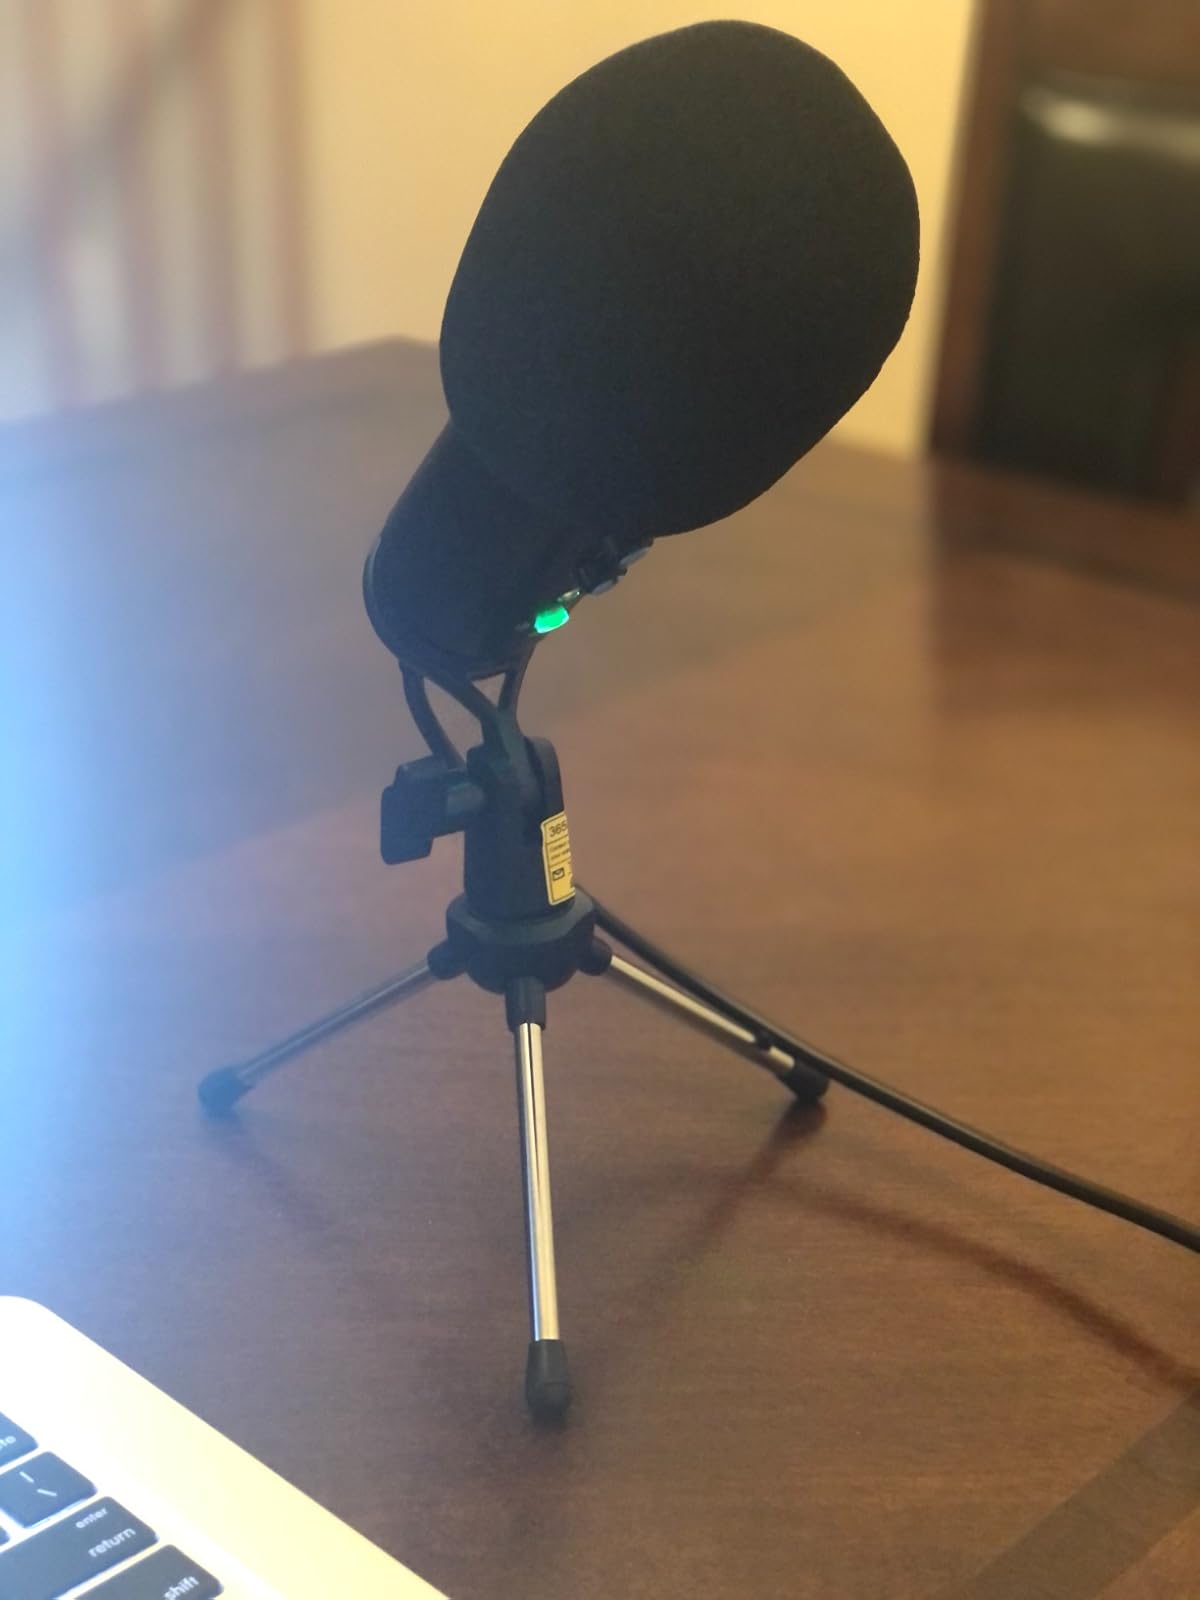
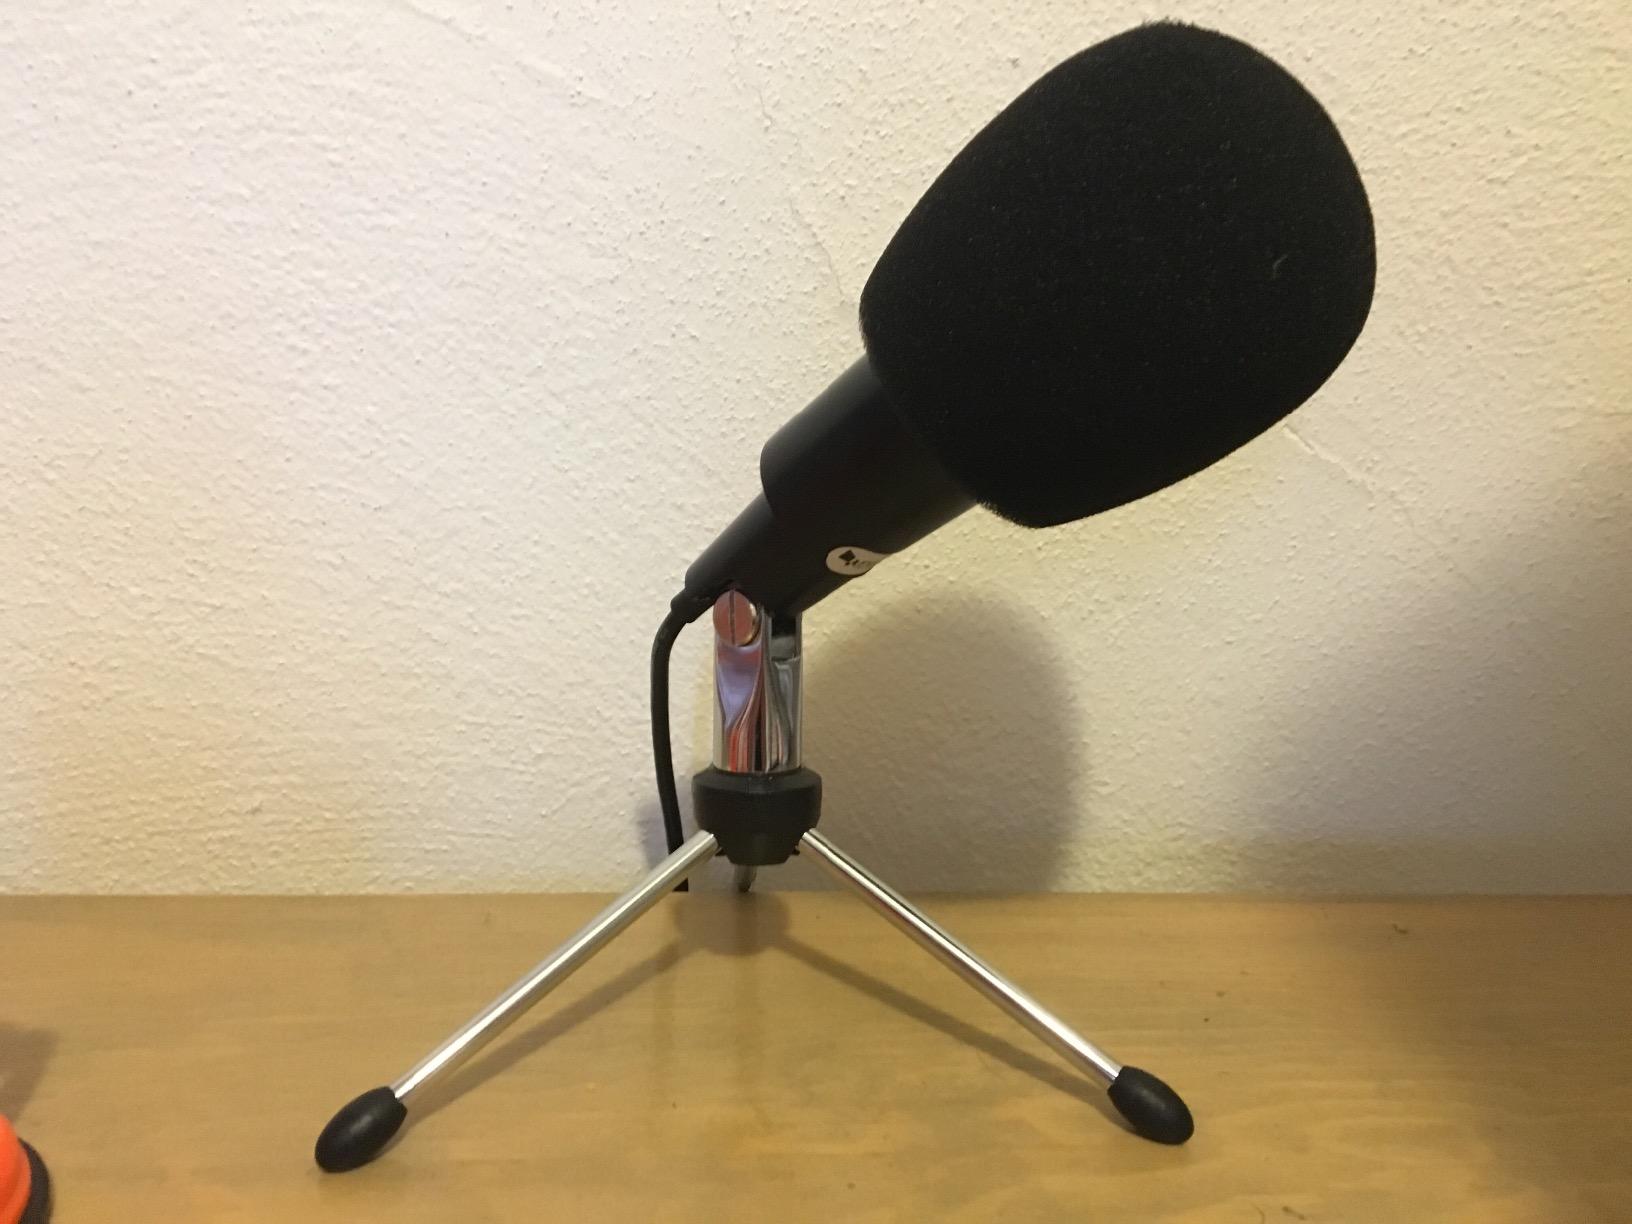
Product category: microphone
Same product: no